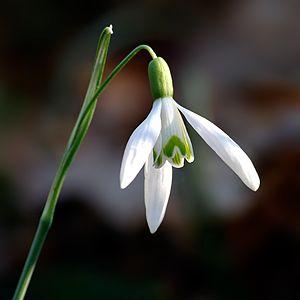
Gros plan sur une fleur de Perce-neige (Galanthus nivalis). Camera data Camera Nikon D70 Lens Sigma 70-300 / 4-5,6 APO Macro Super II Focal length 300 mm Aperture f/13 Exposure time 1/80 s Sensivity ISO 200 For other languages see below.